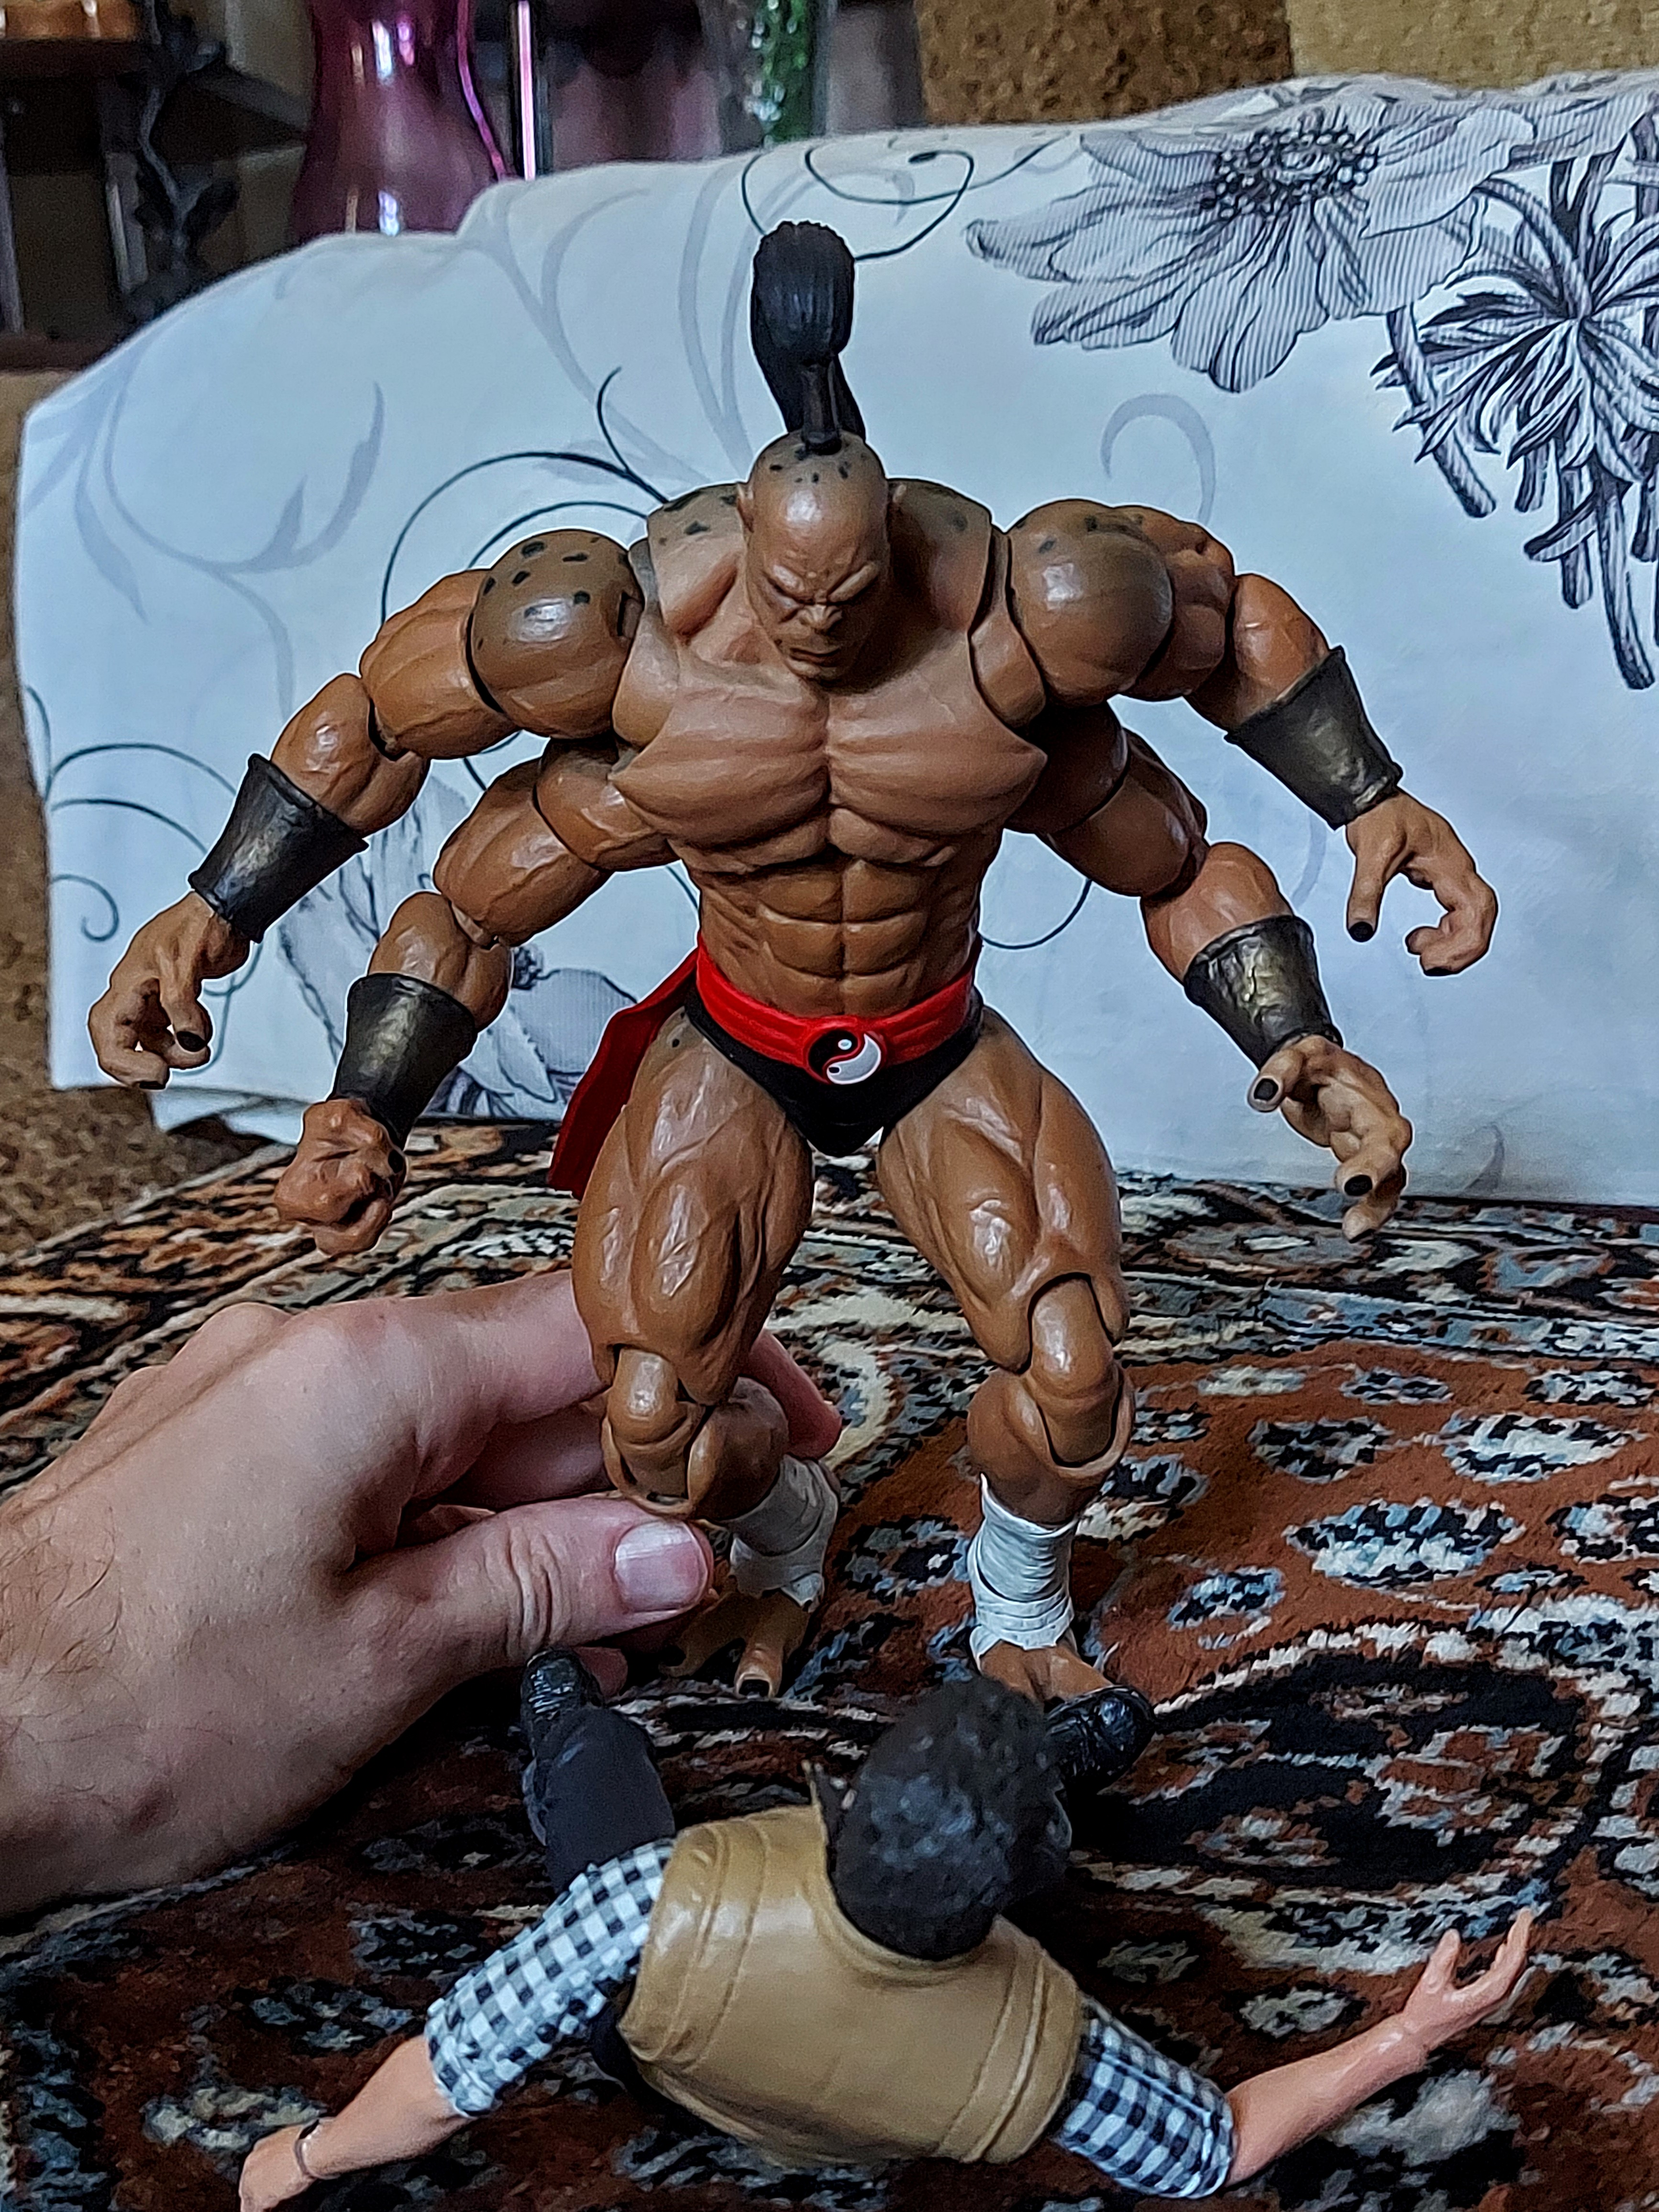
Shokan, storm, collectibles, warrior, fighter, action, figure, toy, cartoon, chest, art, bodybuilder, combat sport, Barechested, thigh, shorts, contact sport, event, bodybuilding, underpants, illustration, wrestling, action figure, undergarment, fictional character, competition event, cg artwork, fiction, flesh, physical fitness, figurine, abdomen, metal, painting, wrestler, costume, mythology